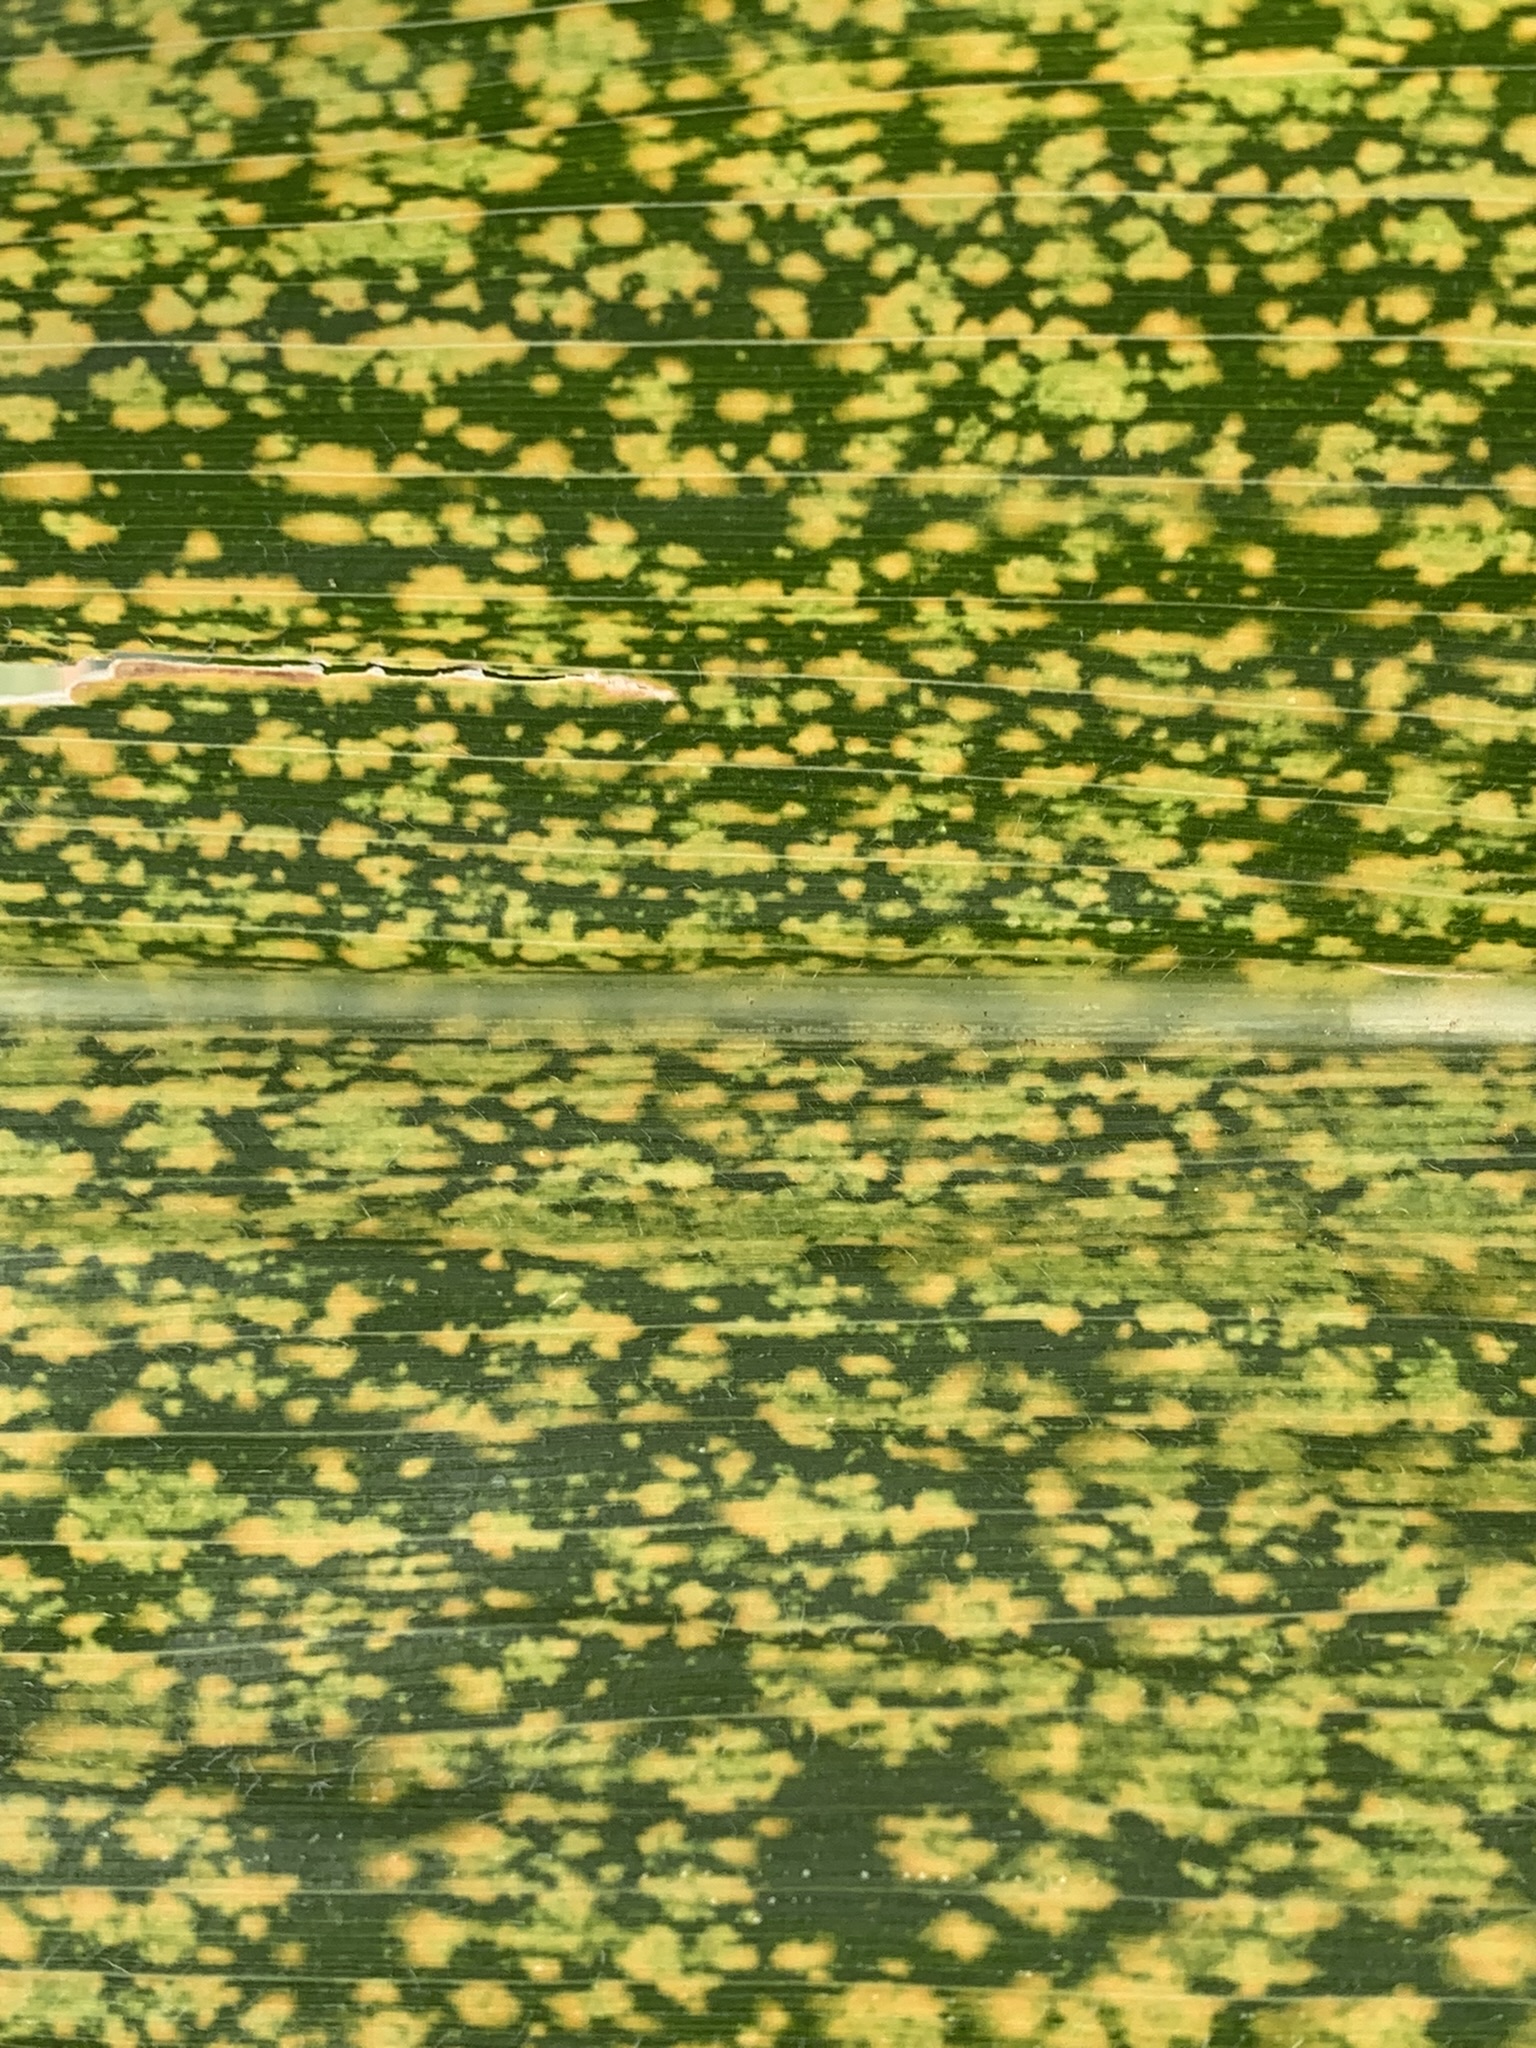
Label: MLN